The Stalls of Barchester

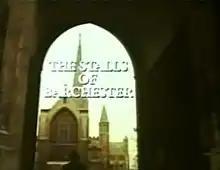
Title screen, showing Barchester Cathedral. Doctor Black is seen passing through the arch.

The Stalls of Barchester is a short film which serves as the first of the British supernatural anthology series "A Ghost Story for Christmas". Written, produced, and directed by the series' creator Lawrence Gordon Clark, it is based on the ghost story "The Stalls of Barchester Cathedral" by M. R. James, first published in the collection "More Ghost Stories of an Antiquary" (1911). It stars Robert Hardy as Archdeacon Haynes of the fictional Barchester Cathedral, whose mysterious death is investigated 50 years later by the scholar Dr. Black (Clive Swift), and first aired on BBC1 on 24 December 1971.